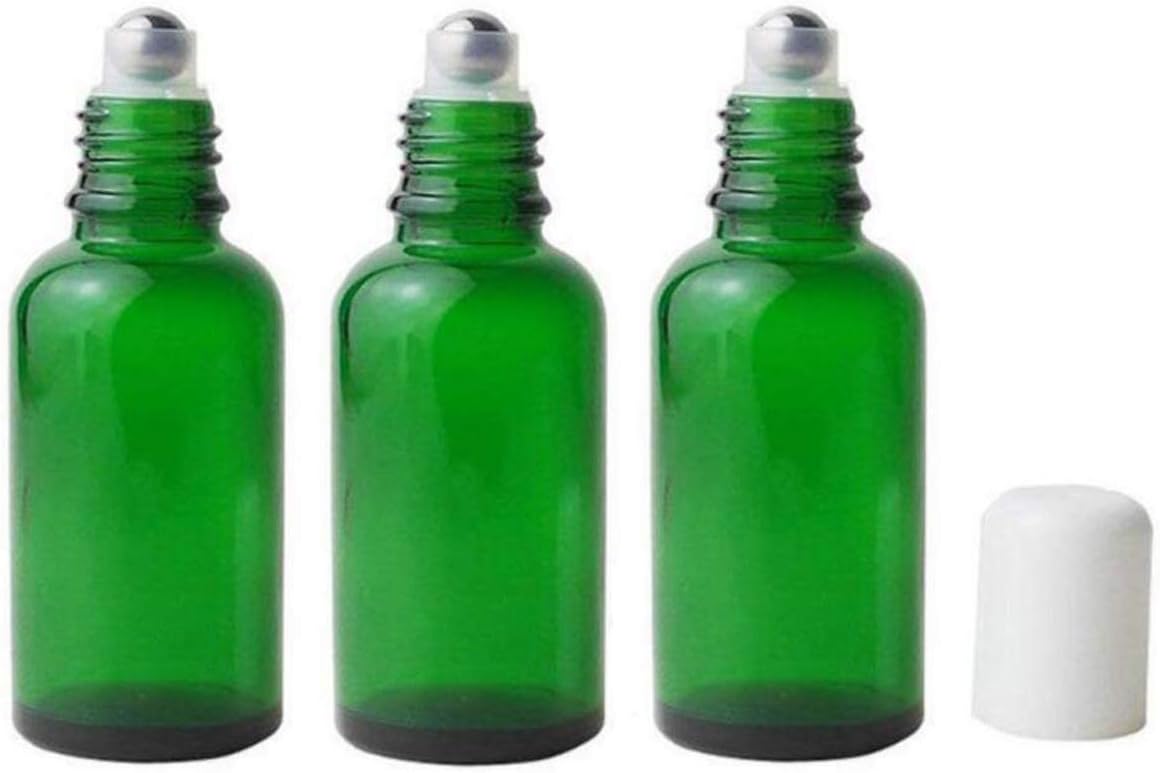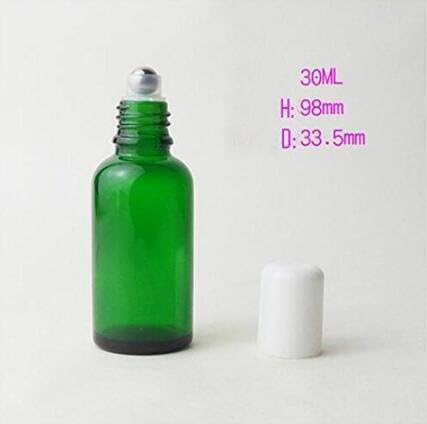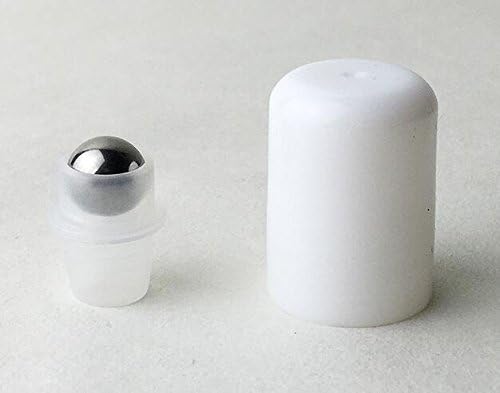
3Pcs Refillable Empty Green Glass Roll-on Roller Bottles with Stainless Steel Roller Balls and White Cap for Essential Oil Perfumes Lip Balms Attar Travel Container 30ml/1oz
Category: Tools & Home Improvement
Specification:Material:glass Capacity:10ml/20ml/30ml for your choosing Color: Green bottle with white cap 10ml Size: 75mm x 25.5mm/2.95'' x 1''(Total Height x Diameter) 20ml Size: 89mm x 30mm/3.5'' x 1.18''(Total Height x Diameter) 30ml Size: 98mm x 33.5mm/3.86'' x 1.32''(Total Height x Diameter) Package include 3Pcs green glass roller bottlesFeatures:*Great for gifts and home-made lip balms *Dark color glass helps block damaging UV Rays *Easy to carry,perfect for travel and DIY.Easy to clean and reusable. *Empty jars for sampling of eyeshadows, cosmetics and small arts andamp; craft items. *Perfect for sampling mineralized cosmetics, storing mineralized makeup, and easy to carry. *Easily screws together for compact storage of acrylic powder, liquids, nail designs and much more.
Features: Material:Glass body part +stainless stell roller+ plastic cover; Color:Green body with white cap | Perfect for applying diluted essential oils and blends directly to the skin. | Roller bottles are the most convenient and economical way to dispense essential oil blends. A refillable roller bottle will allow you to pre-dilute your oil blends so that they can be applied directly to the skin without messy drips or spills. | This glass bottles are economical, convenient and refillable.Classically glass to filter out harmful UV Rays to protect the essential oils. | Perfect for essential oils, perfume , or other liquids; Great for travel and packing .